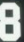
Number: 8